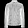
Label: Coat